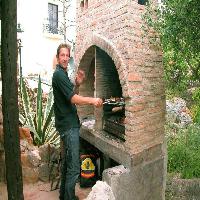
Weather: cloudy or overcast